Gomaco Trolley Company

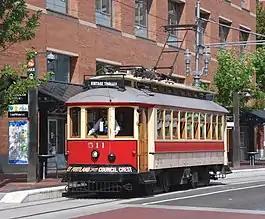
Gomaco-built Brill-type vintage-trolley replica on the Portland Vintage Trolley service, in downtown Portland, Oregon.

Established in 1982, Gomaco Trolley Company is a division of Gomaco Corporation, a major builder of equipment used in concrete paving. Founded in 1965 by Harold Godbersen, the parent company's name, "Gomaco", is a contraction of the words Godbersen Manufacturing Company.